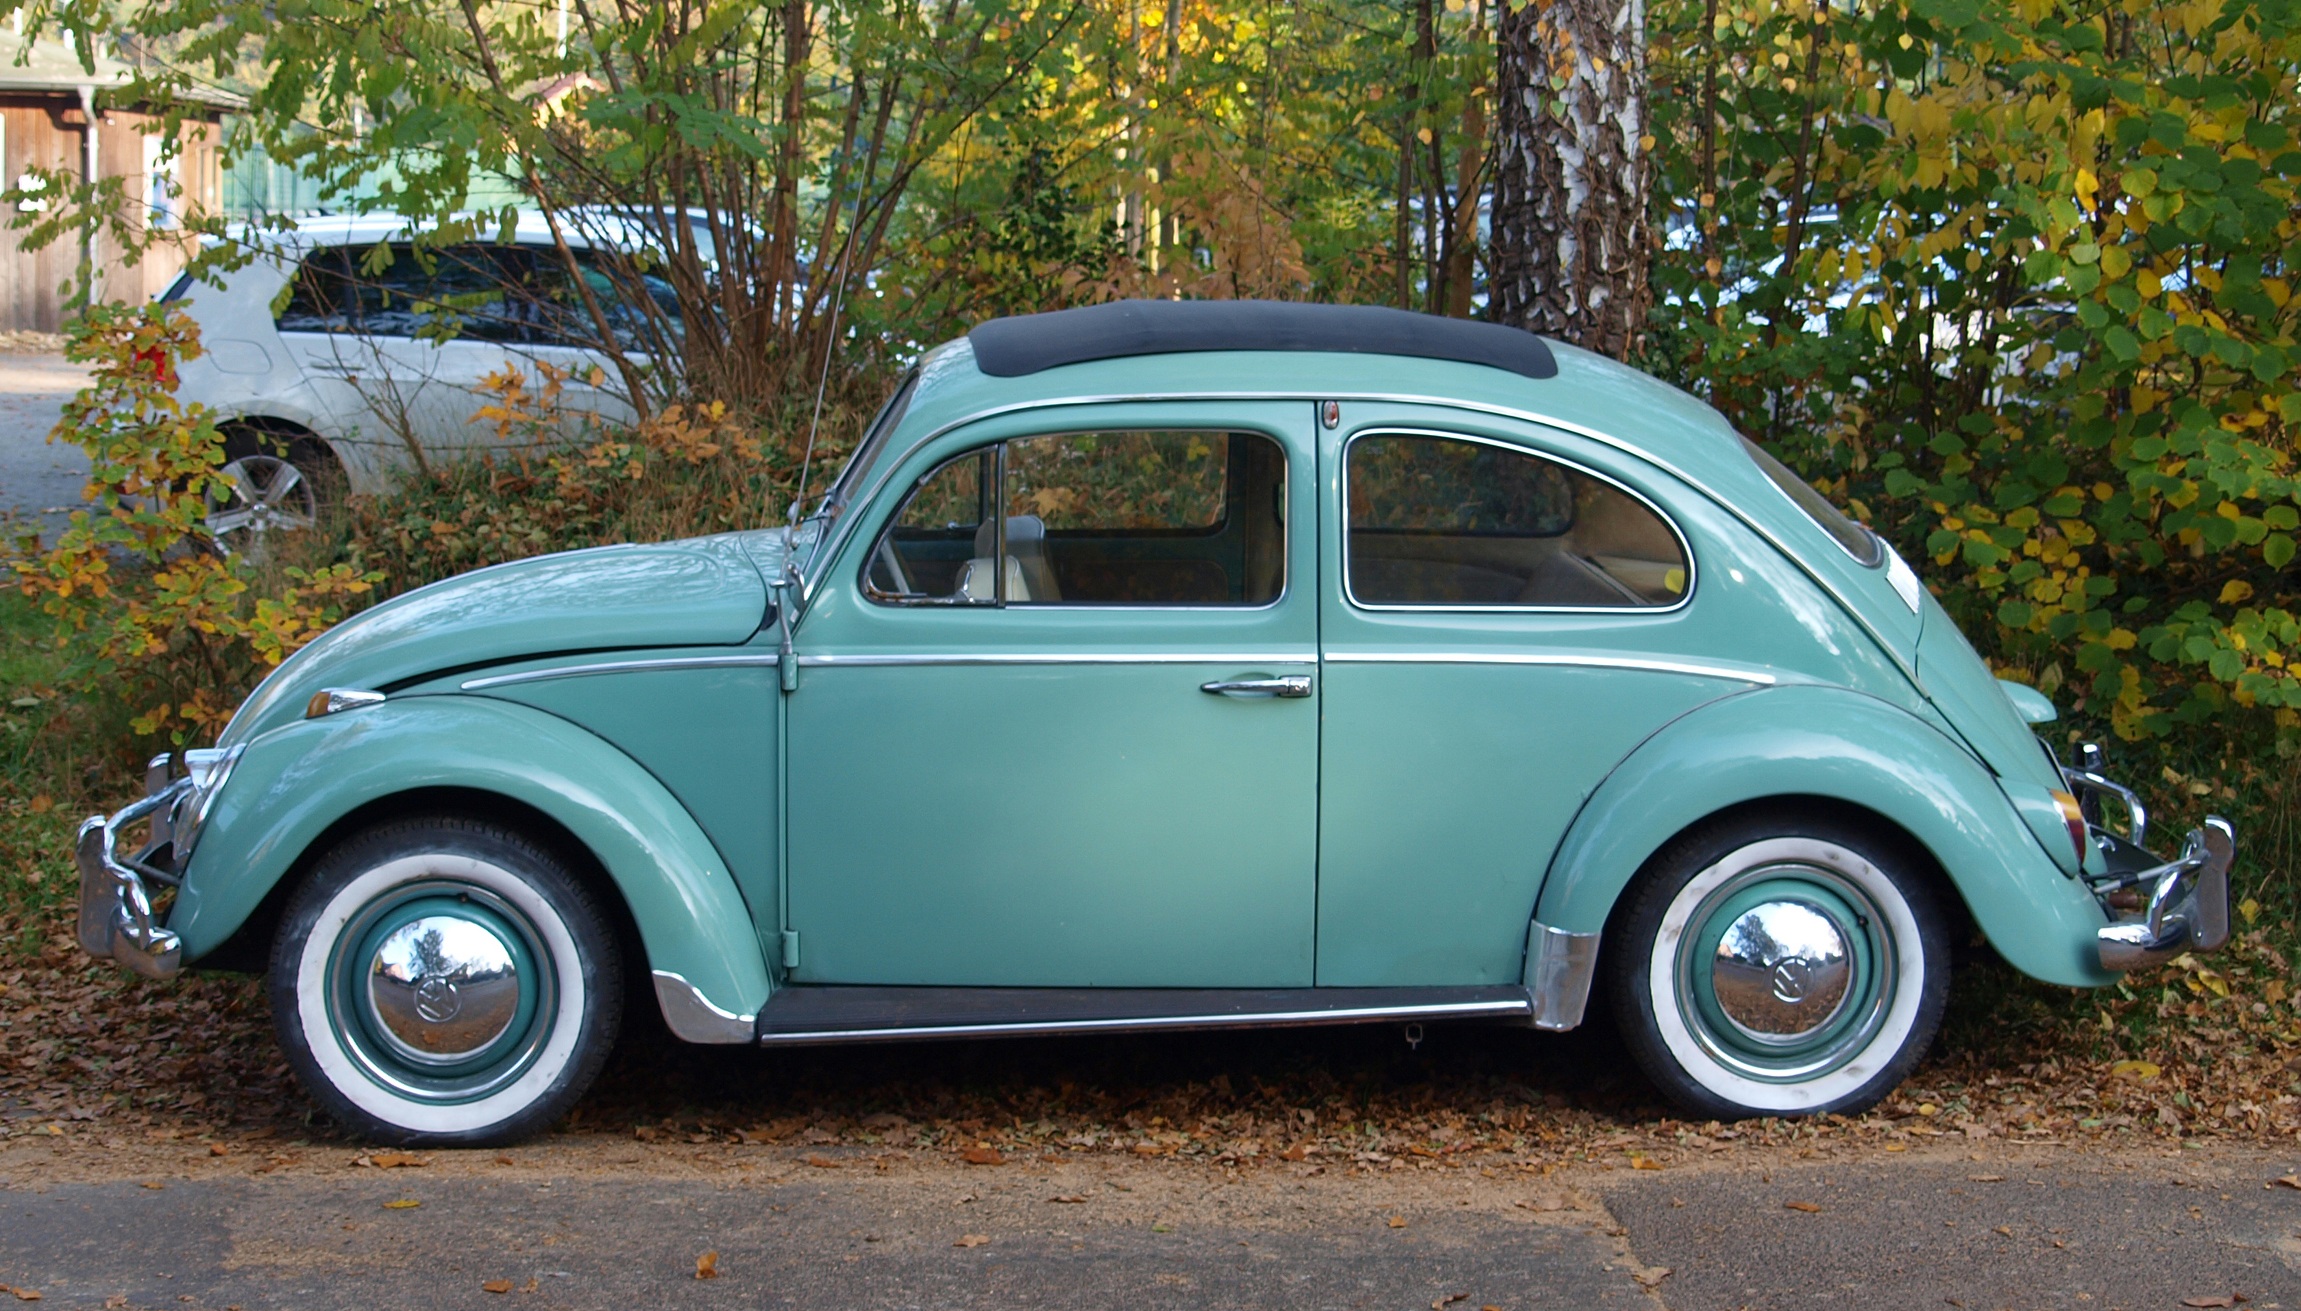
car, wheel, vw, volkswagen, old, vehicle, automotive, vw beetle, oldtimer, beetle, antique car, city car, land vehicle, volkswagen beetle, automobile make, compact car, subcompact car